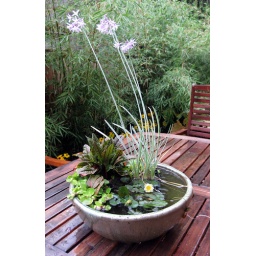
A great example of a water bowl in my Gardens &amp;amp; Landscapes blogger Senga Lindsay's zen courtyard.